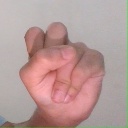
अक्षर: स